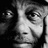
Emotion: neutral